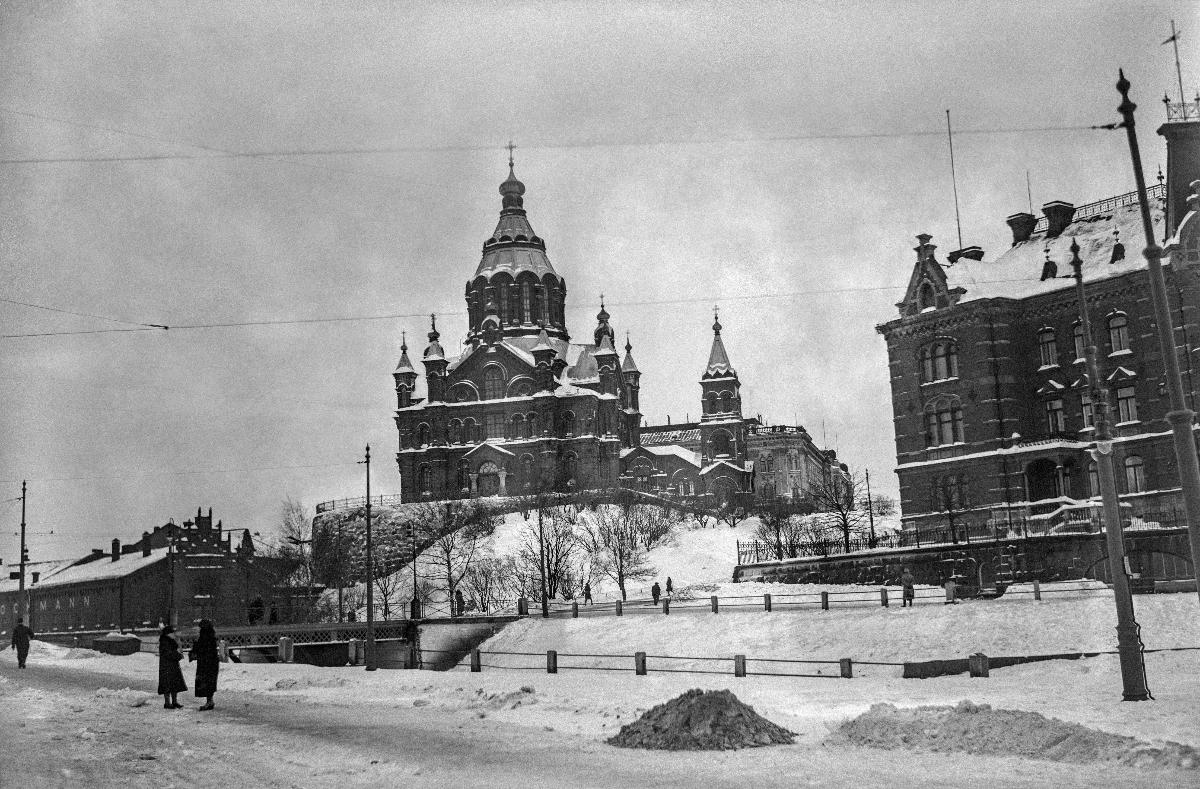
Talvimaisema
Vinterlandskap; Winter landscape
sisällön kuvaus: Talvimaisema Helsingistä 1930. content description: Winter landscape from Helsinki 1930. innehållsbeskrivning: Vinterlandskap från Helsingfors 1930.
Kuvaaja: Sundström, Hugo, kuvaaja
Vuosi: 1930
Paikka: Suomi, Uusimaa, Helsinki
Aiheet: talvi; kaupungit; lumi; näkymät; Uspenskin katedraali; HBL; winter; towns and cities; city; cities; snow; view; Uspenski cathedral; vinter; städer; snö; utsikt; Uspenski katedralen